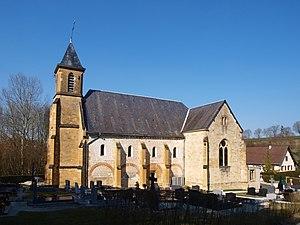
Église Saint-Pierre et Saint-Paul de Semide (Ardennes, France)